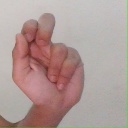
अक्षर: ढ